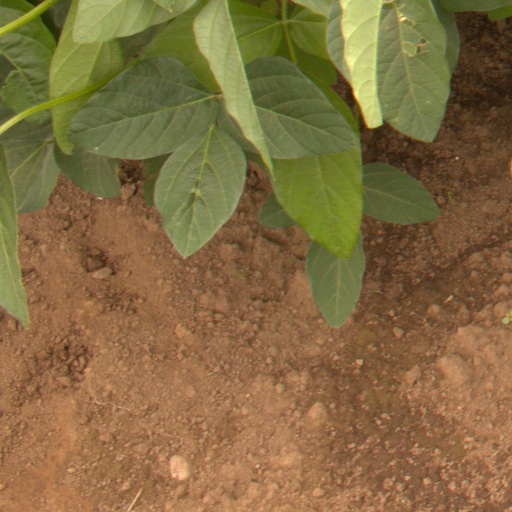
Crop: soybean